Ramkhamhaeng station

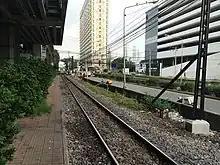
Sukhumvit 71 railway halt

Beneath the station is the Sukhumvit 71 railway halt operated by the State Railway of Thailand. It operates intercity services on the Eastern Line.